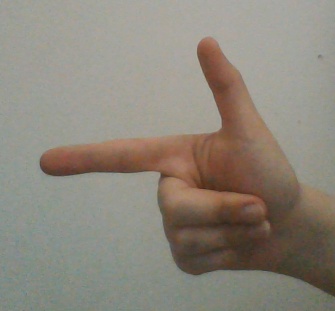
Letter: yaa